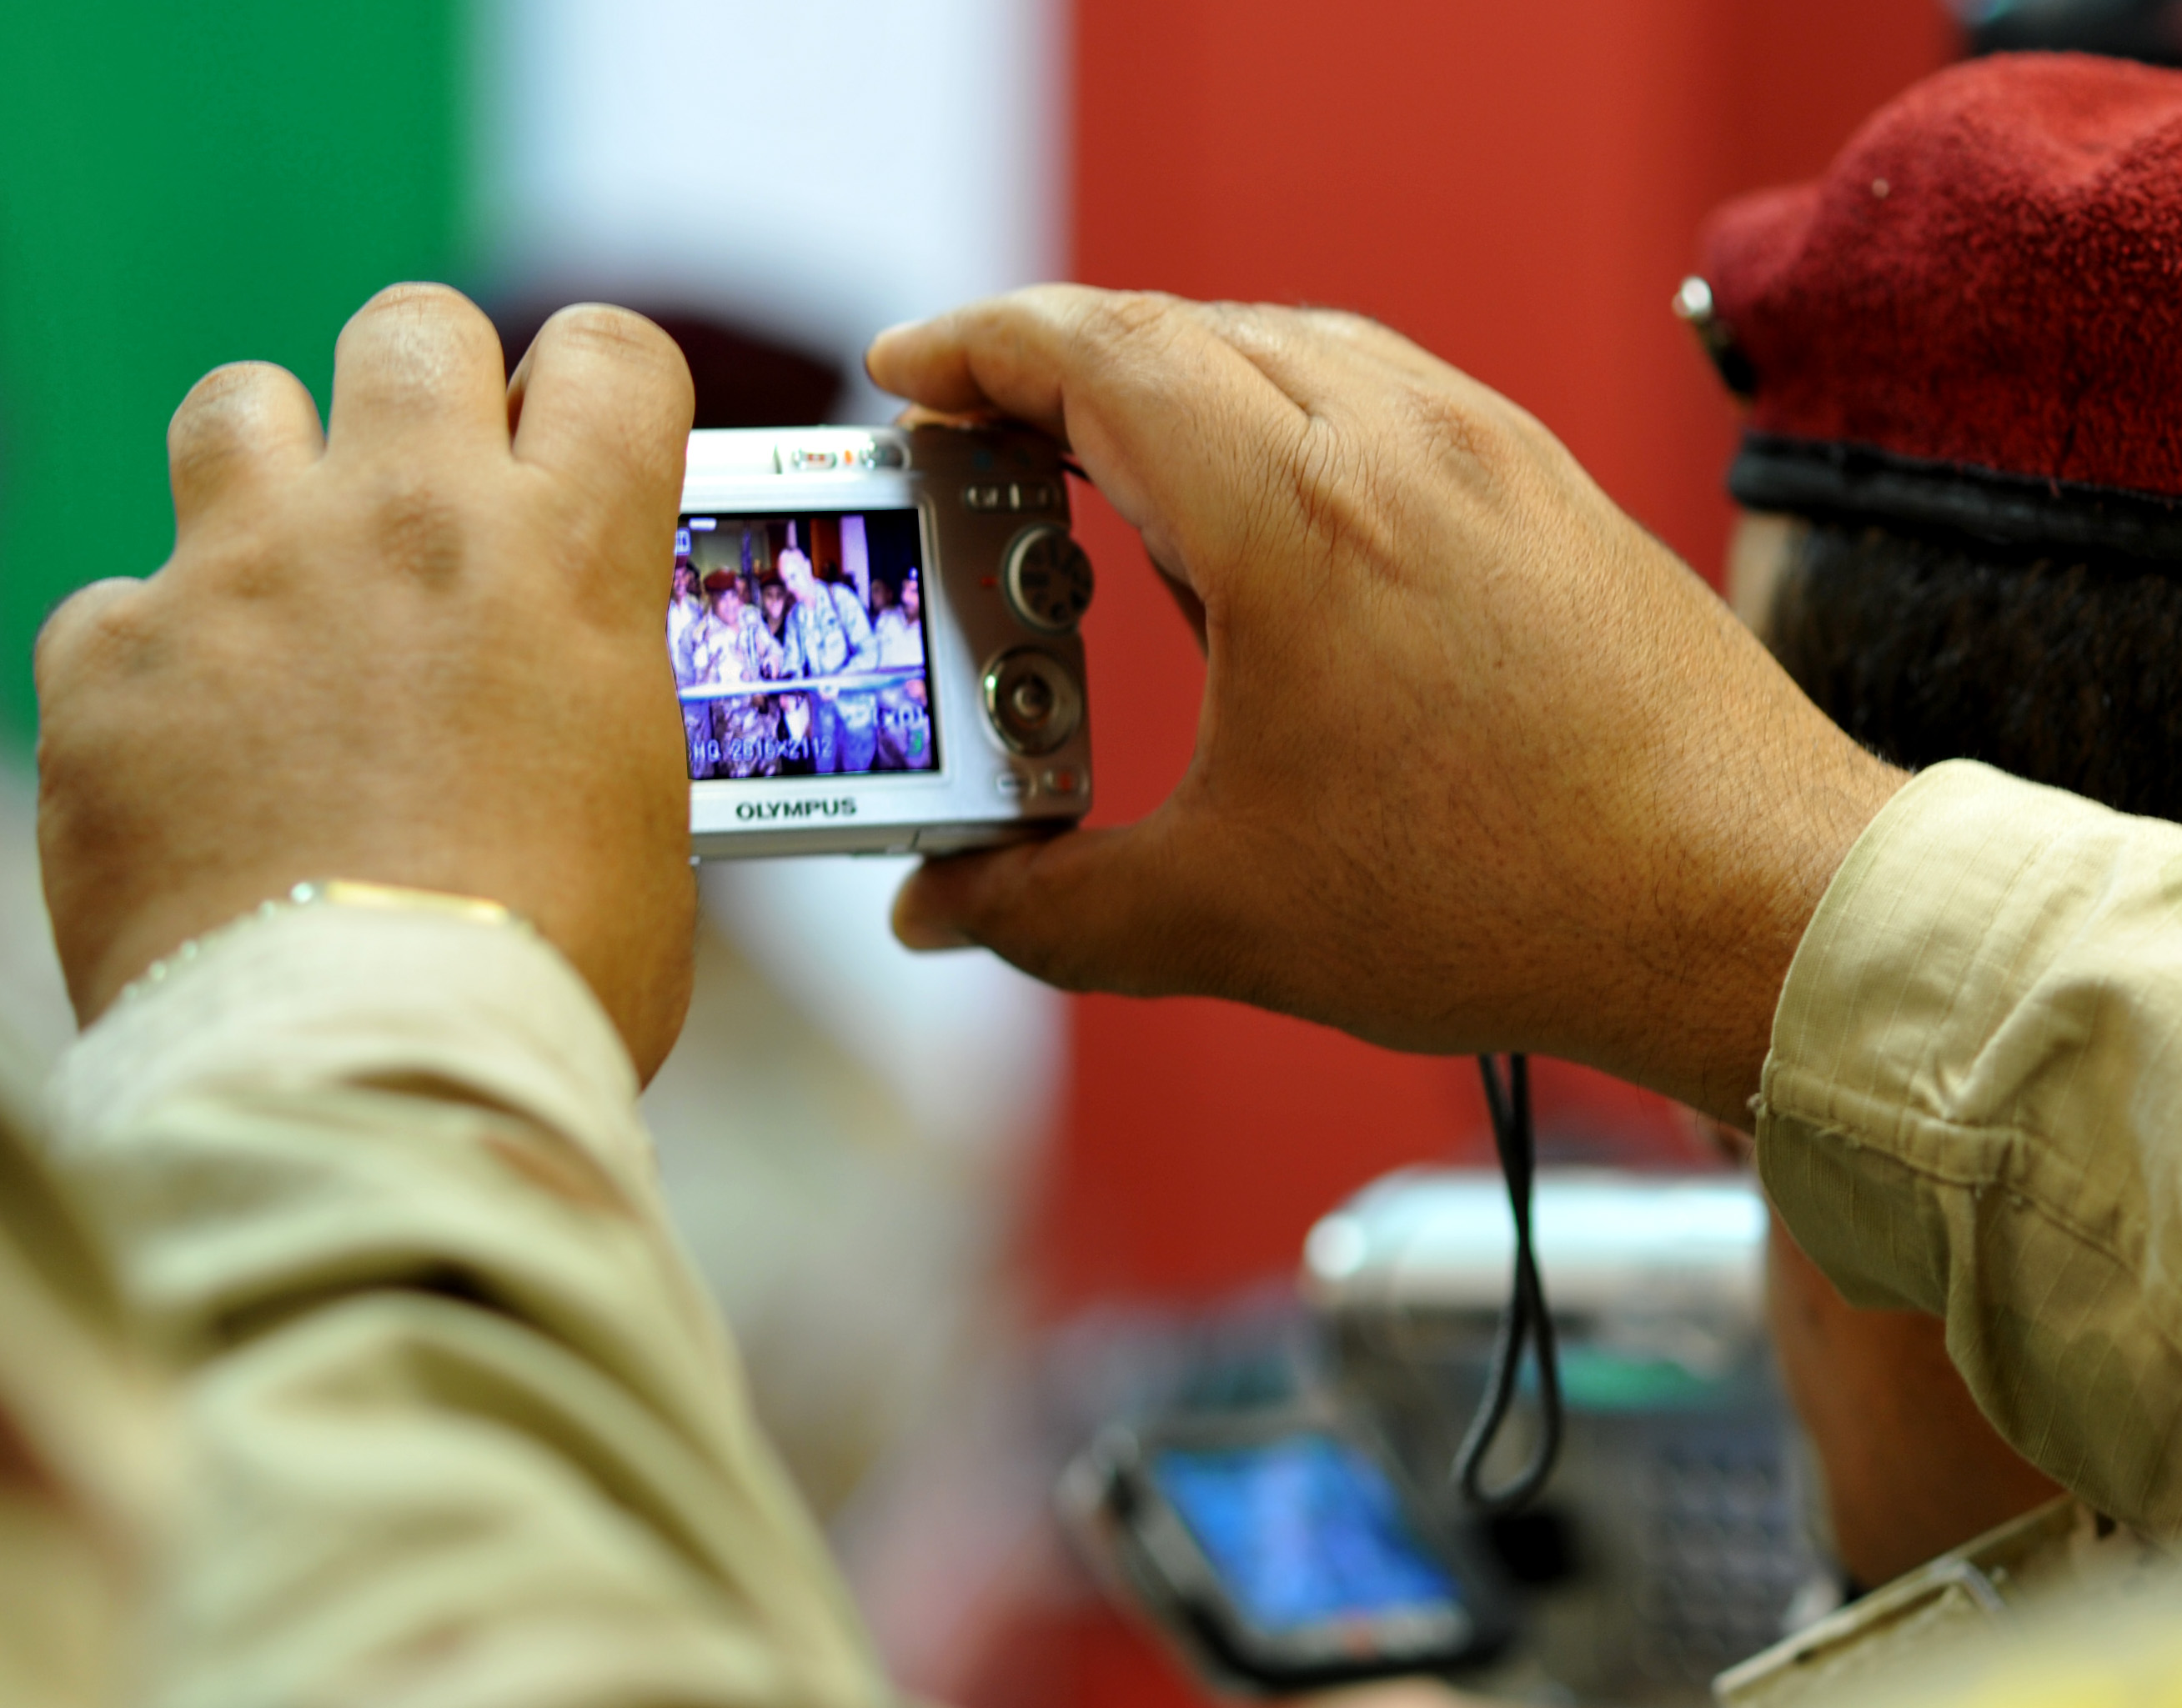
hand, finger, child, organ, iraq, jointbasebalad, sense